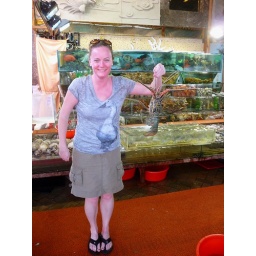
The fish squirmed and so did I ... the one in the red bucket that is